North Irish Horse

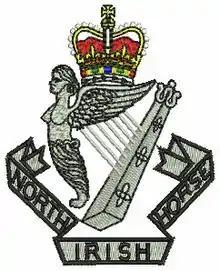
The badge of the North Irish Horse.

The North Irish Horse was a yeomanry unit of the British Territorial Army raised in the northern counties of Ireland in the aftermath of the Second Boer War. Raised and patronised by the nobility from its inception to the present day, it was one of the first non-regular units to be deployed to France and the Low Countries with the British Expeditionary Force in 1914 during World War I and fought with distinction both as mounted troops and later as a cyclist regiment, achieving eighteen battle honours. The regiment was reduced to a single man in the interwar years and re-raised for World War II, when it achieved its greatest distinctions in the North African and Italian campaigns. Reduced again after the Cold War, the regiment's name still exists in B (North Irish Horse) Squadron, the Scottish and North Irish Yeomanry and 40 (North Irish Horse) Signal Squadron, part of 32 Signal Regiment.